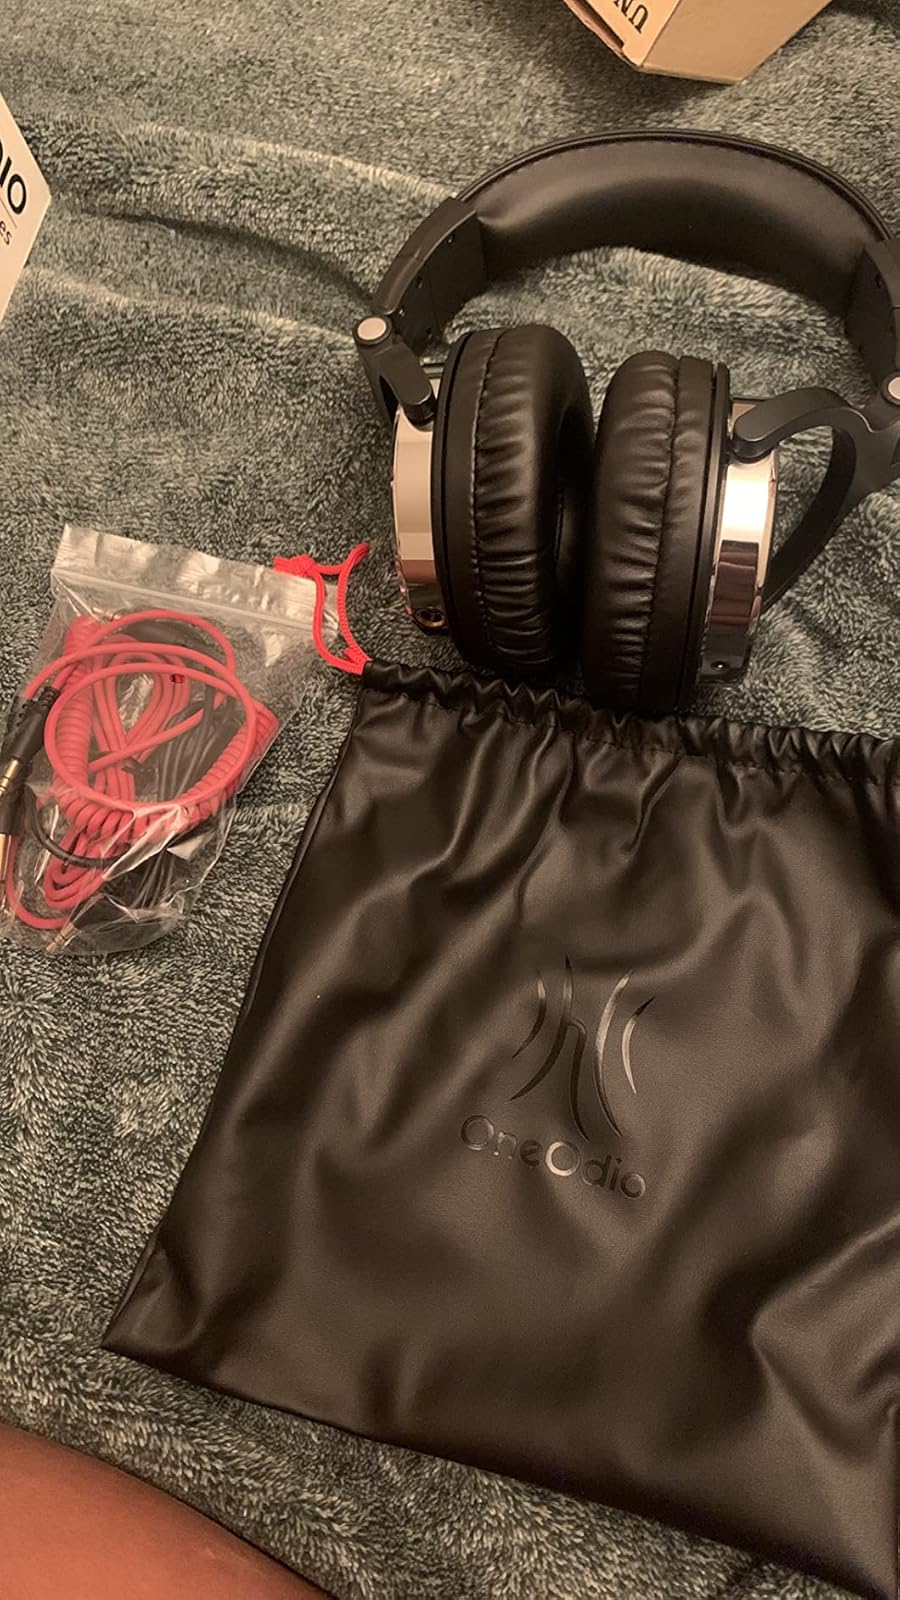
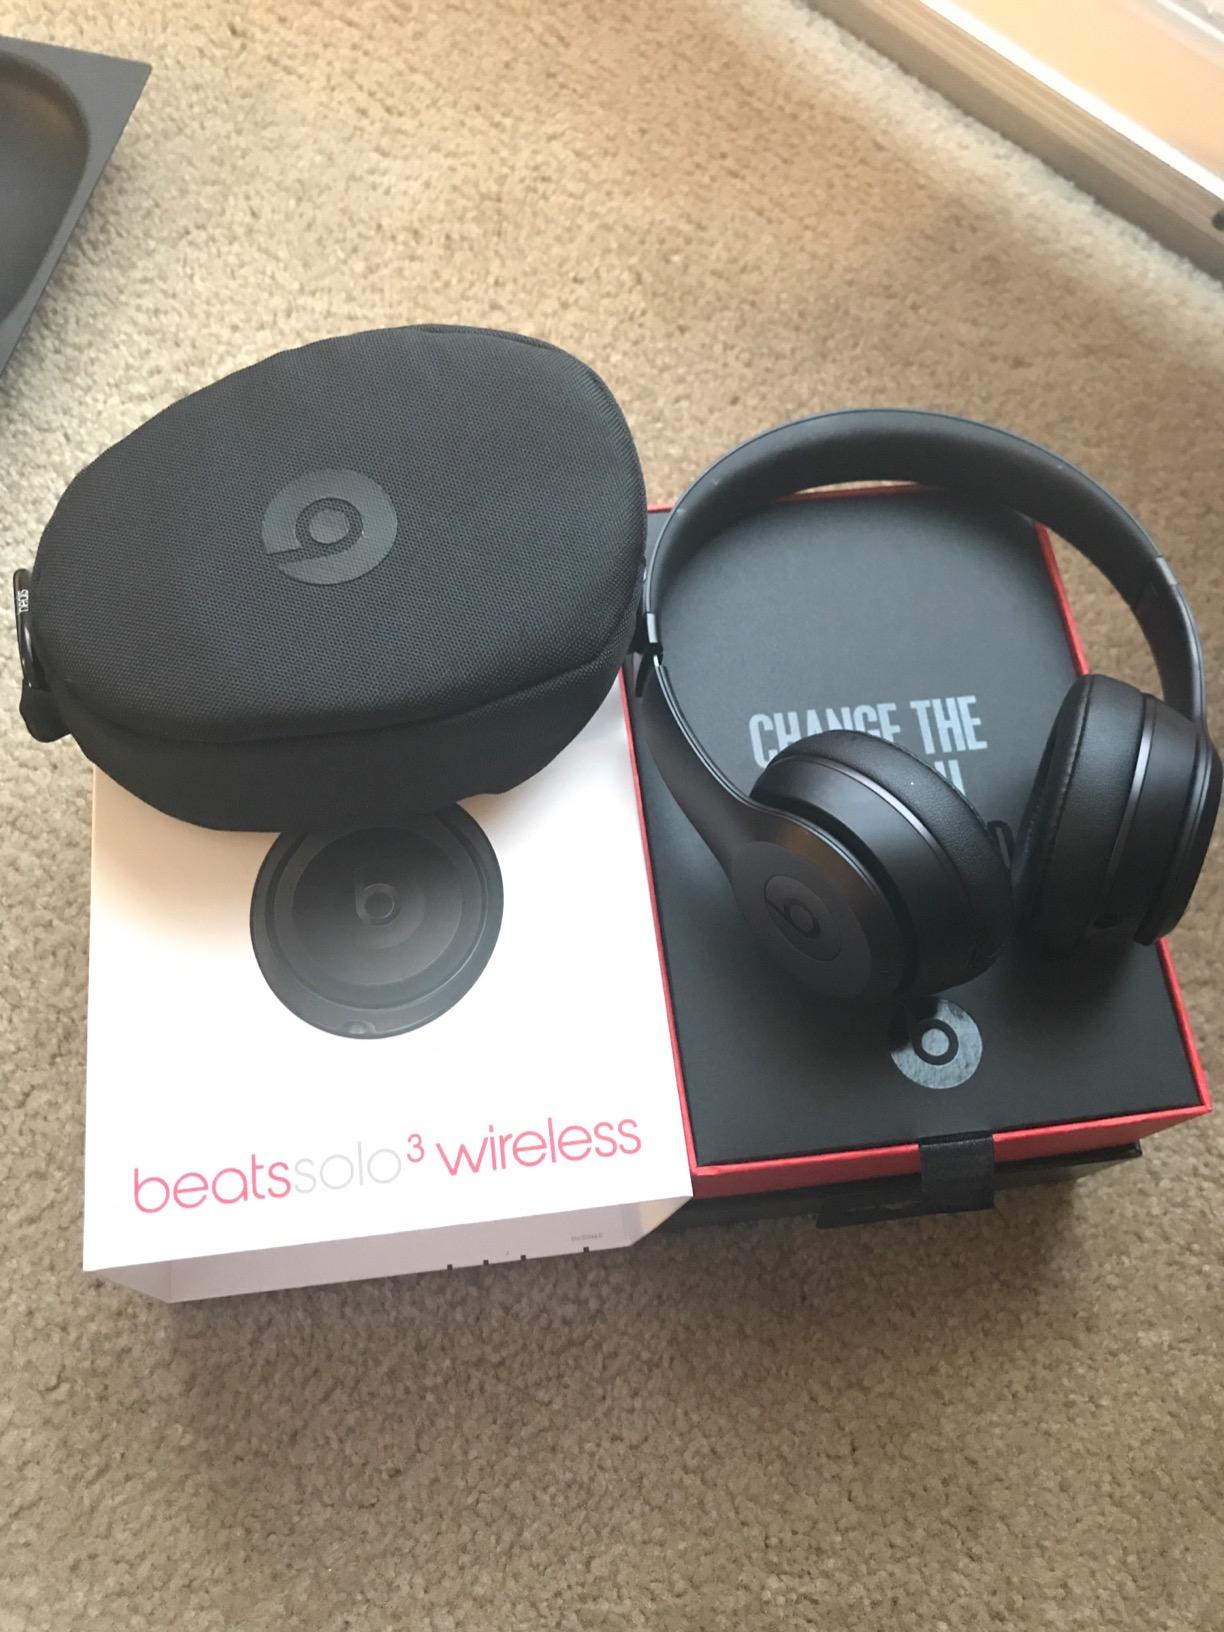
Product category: headphones
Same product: no